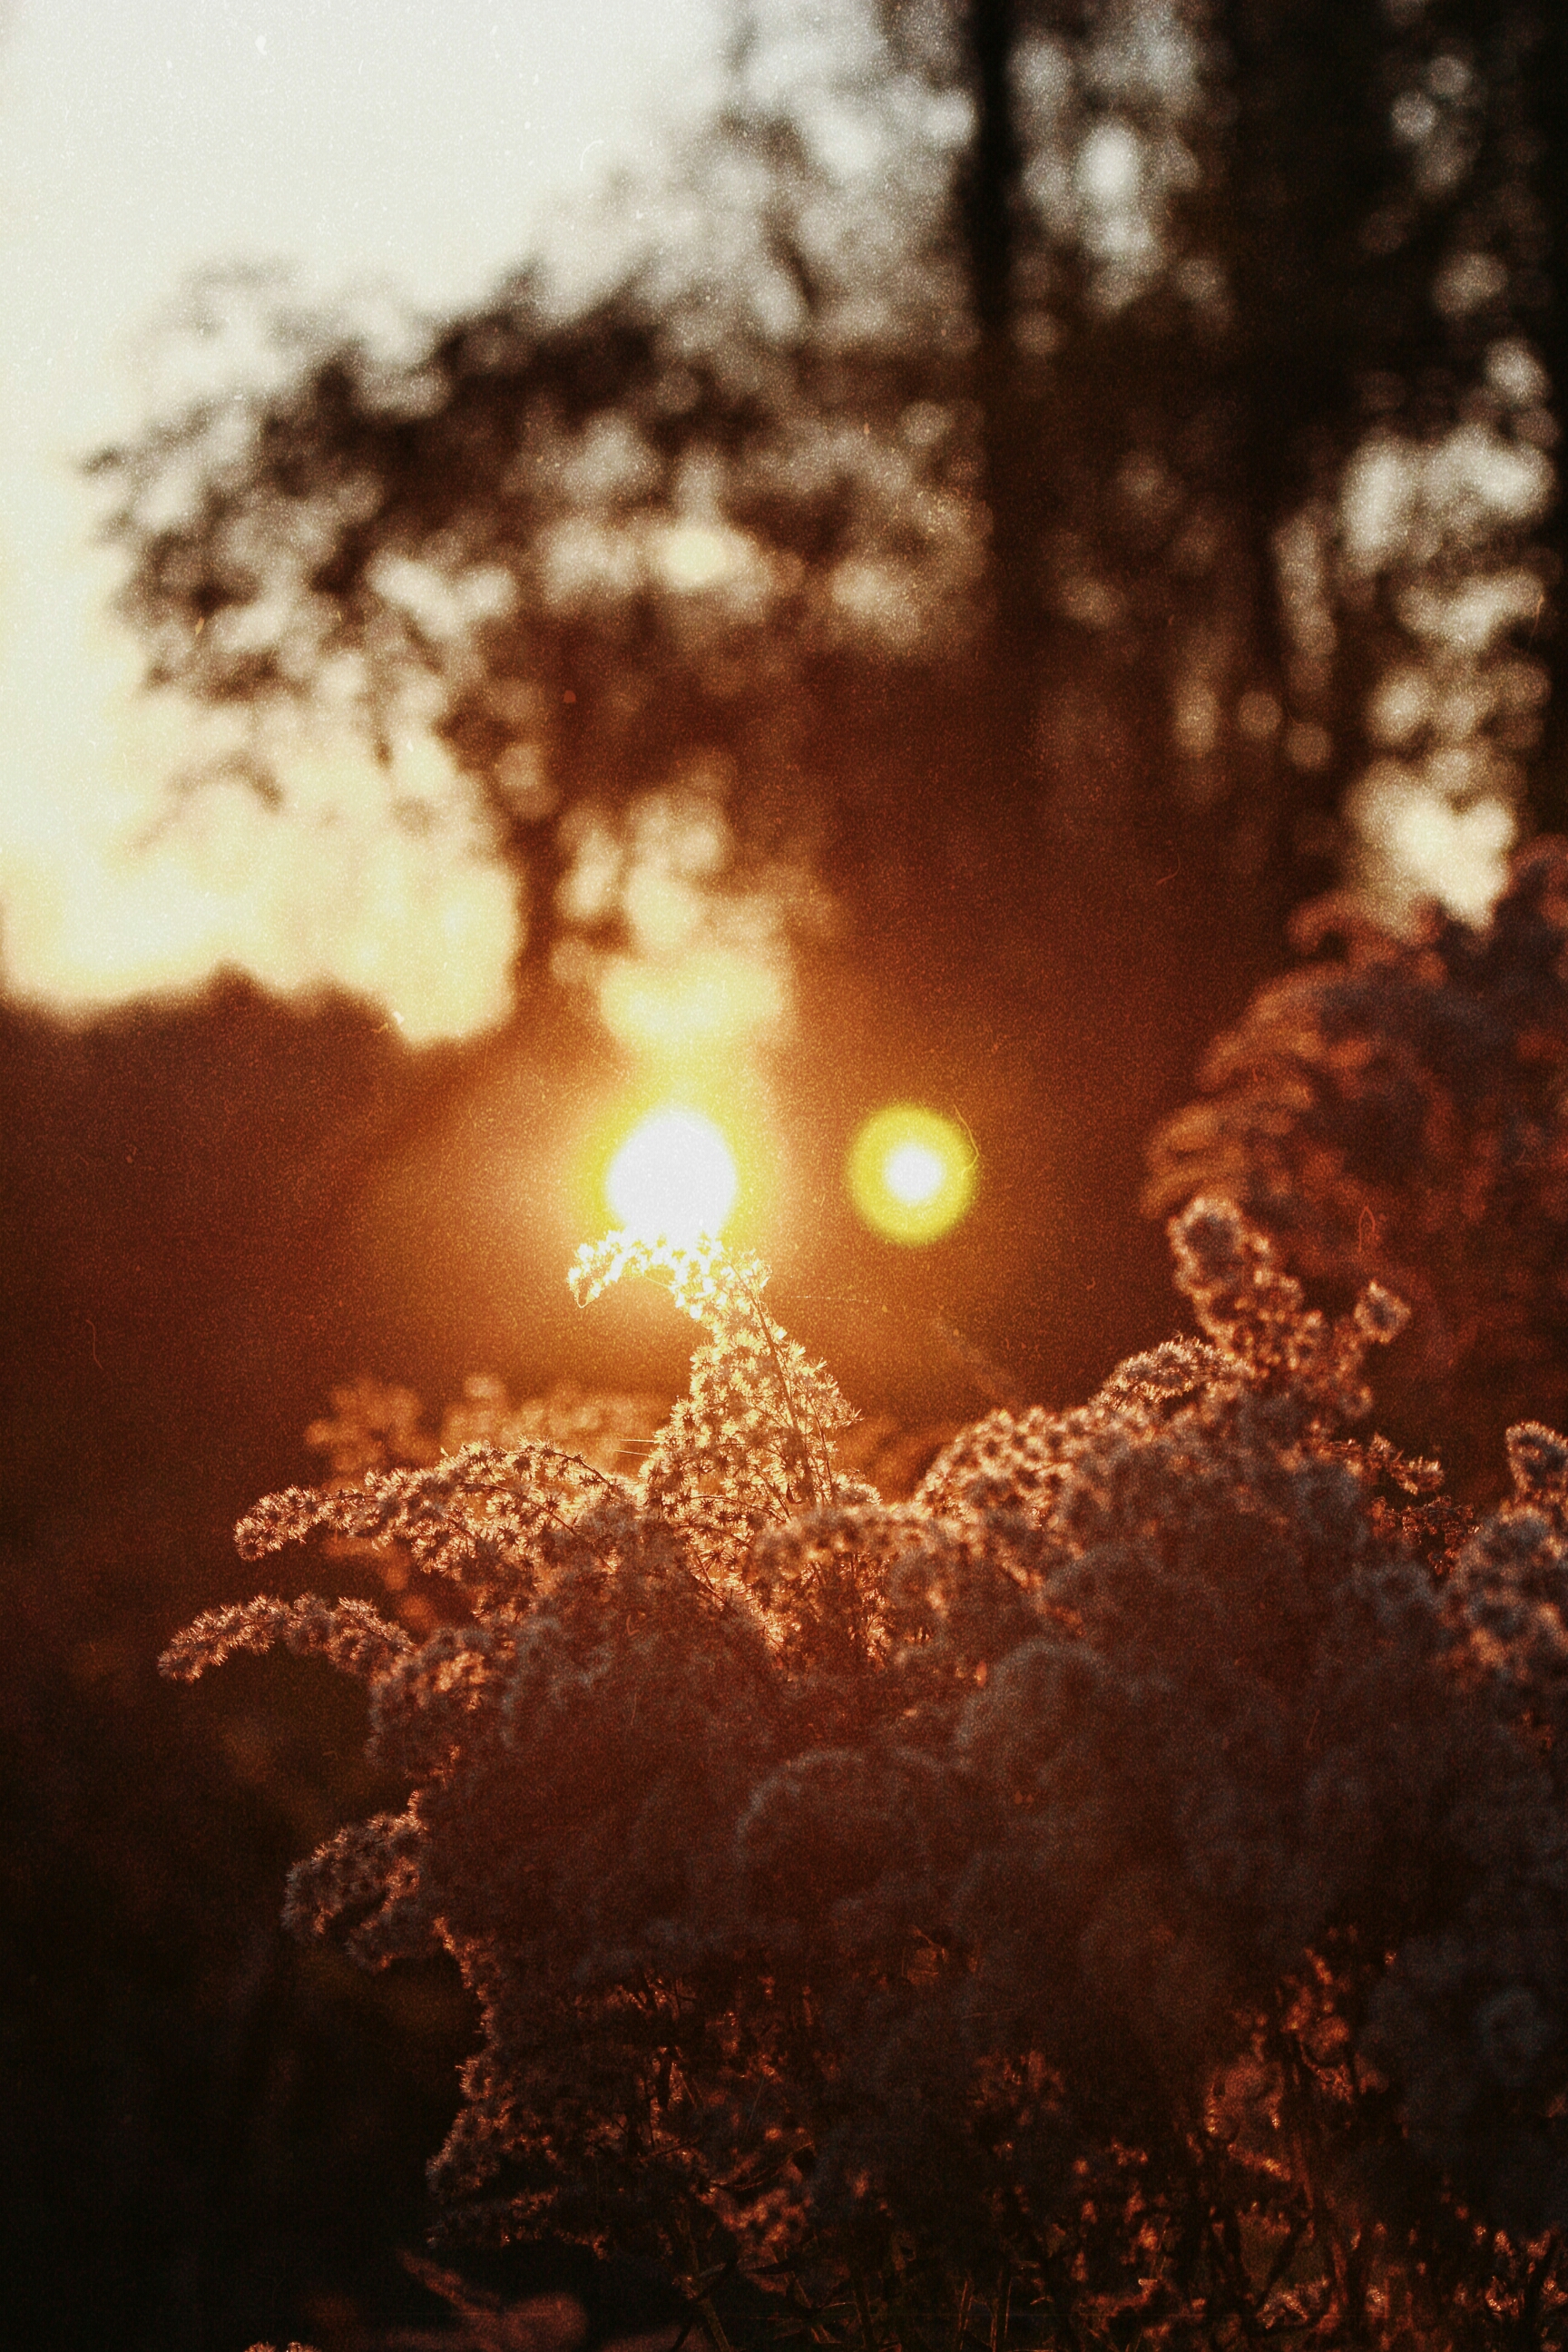
nature, sun, sky, light, atmosphere, sunlight, morning, tree, sunrise, evening, sunset, branch, spring, stock photography, computer wallpaper, cloud